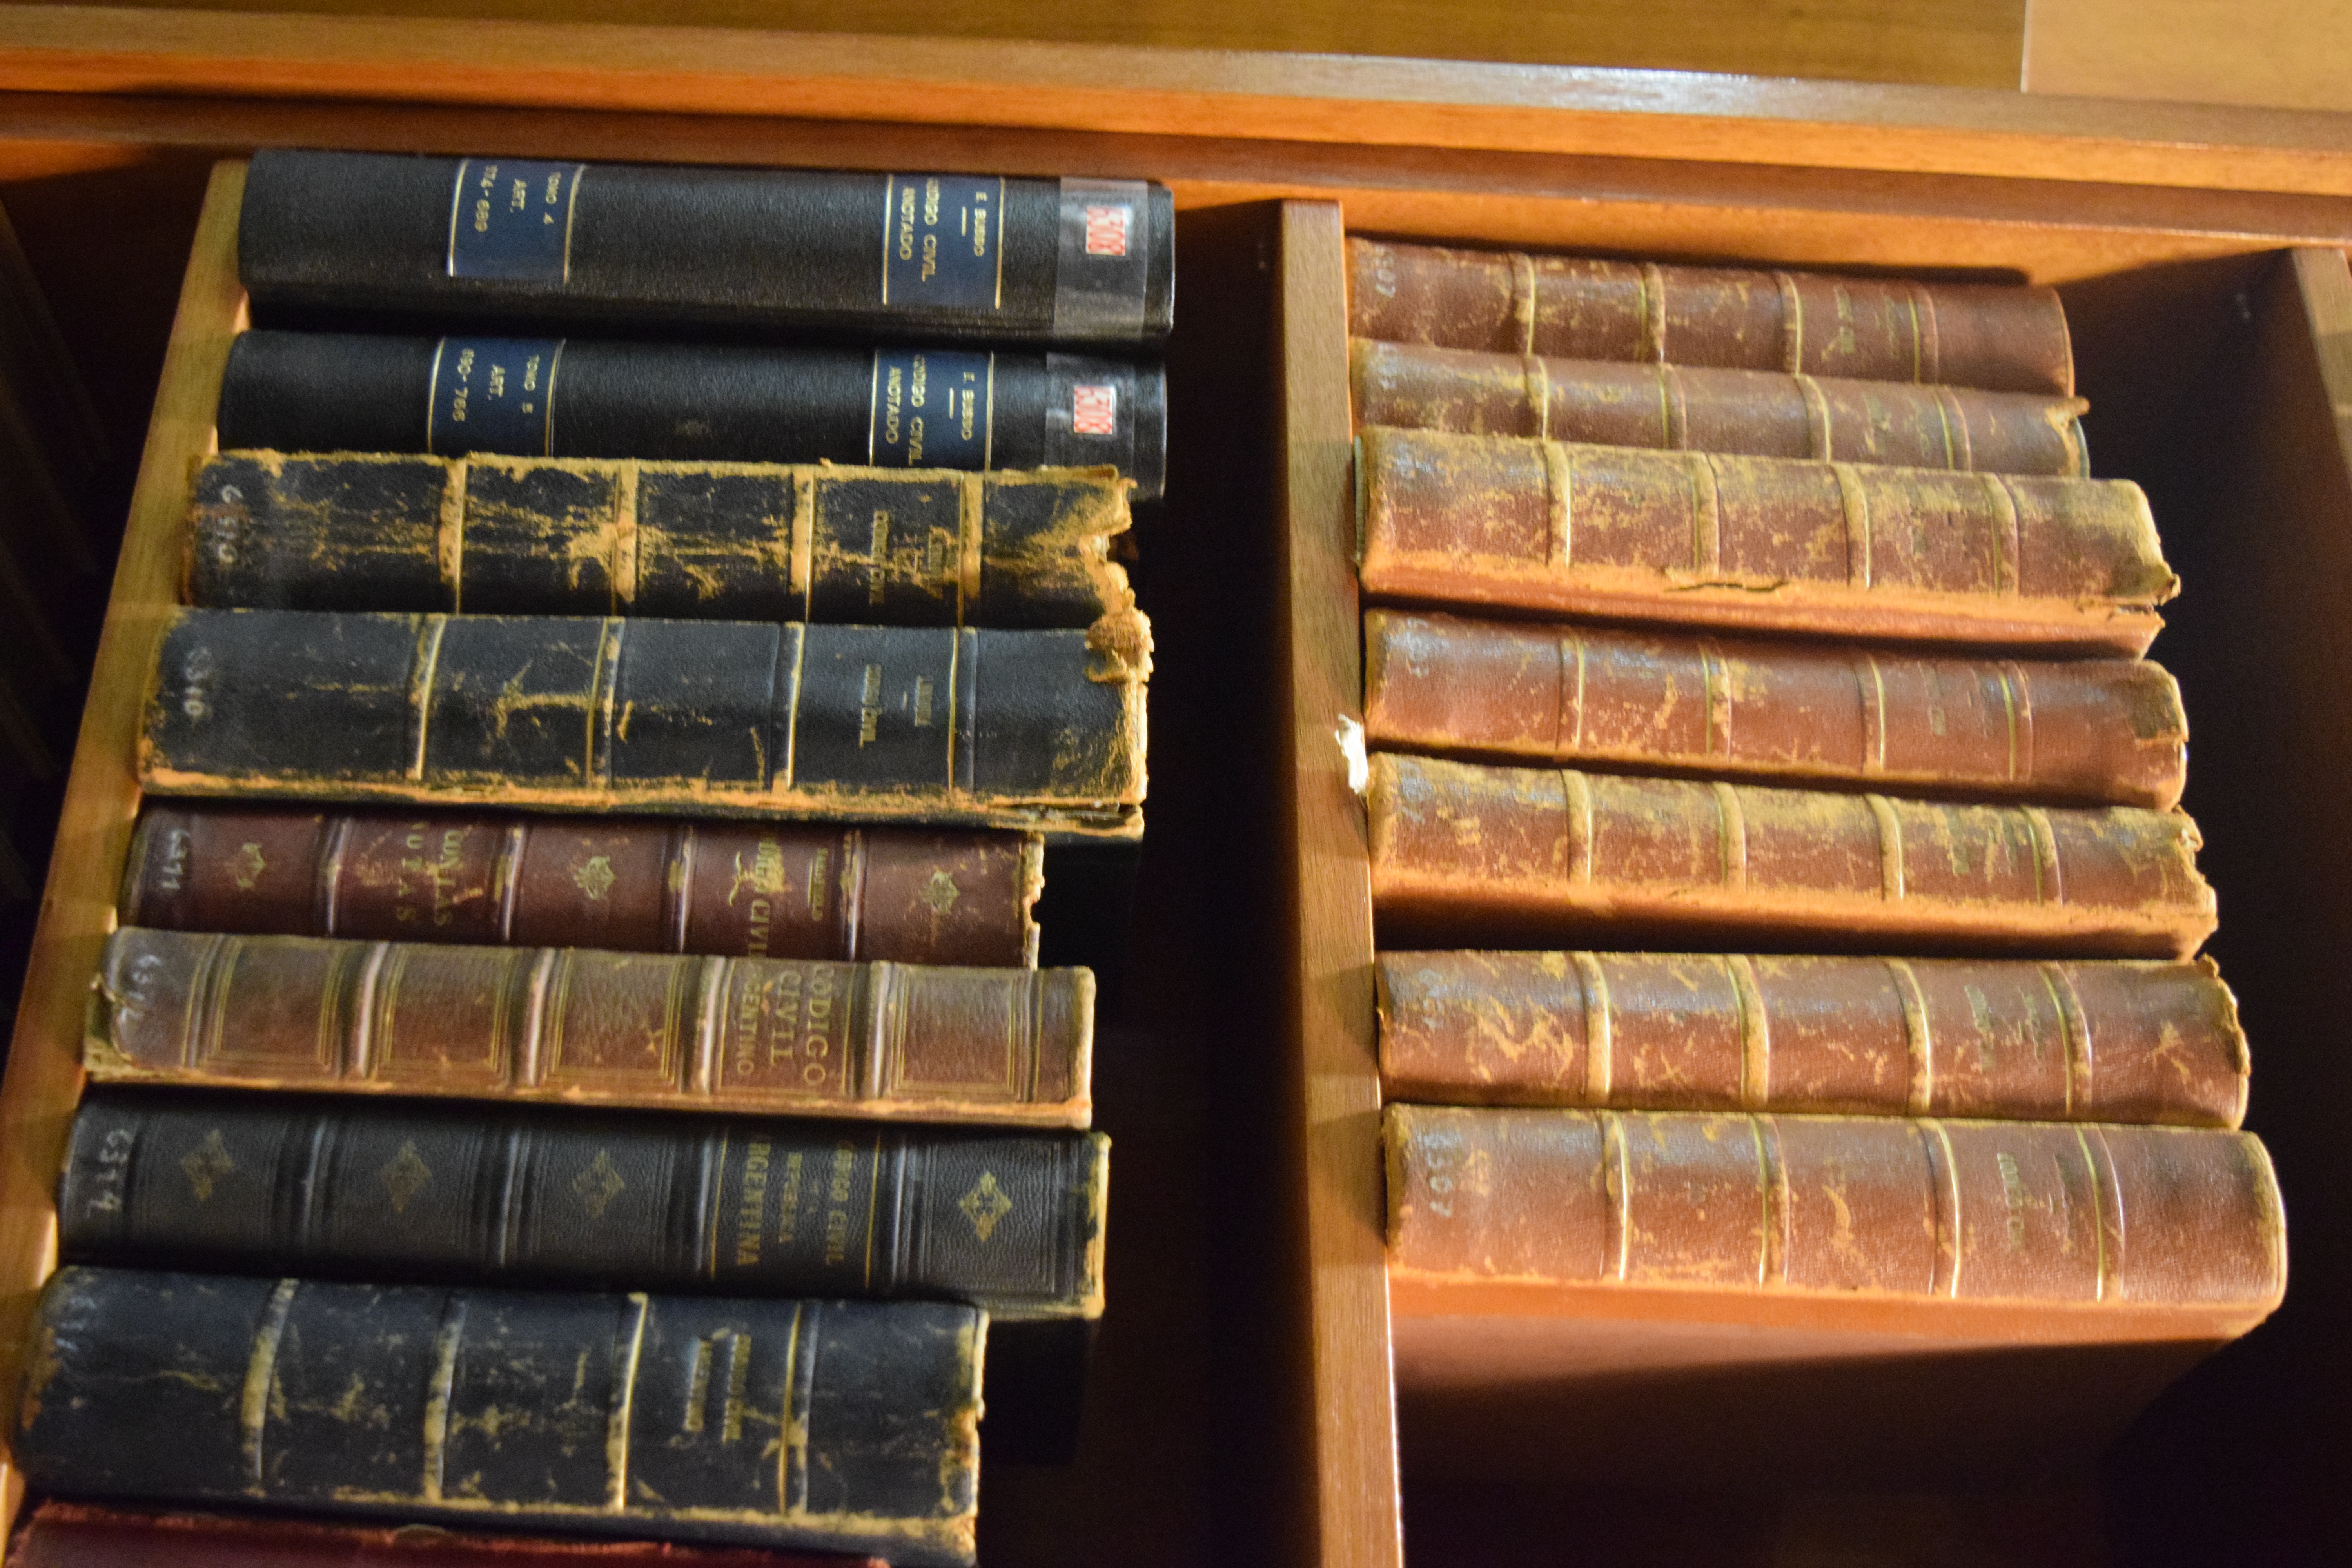
notary, books, laws, shelves, library, law, old, public deed, document, archives, book